Happy Land fire

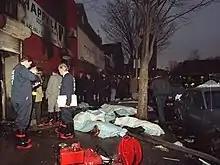
Investigation of the club on the day after the fire

The Happy Land fire was an act of arson that killed 87 people on March 25, 1990, in the Bronx in New York City, United States. The 87 victims were trapped in the unlicensed Happy Land social club, located at 1959 Southern Boulevard in the West Farms section of the Bronx. Most of the victims were young Hondurans celebrating Carnival, many of them part of the Garifuna American community. Cuban refugee Julio González, whose former girlfriend was employed at the club, was arrested soon afterward and ultimately convicted of arson and murder.